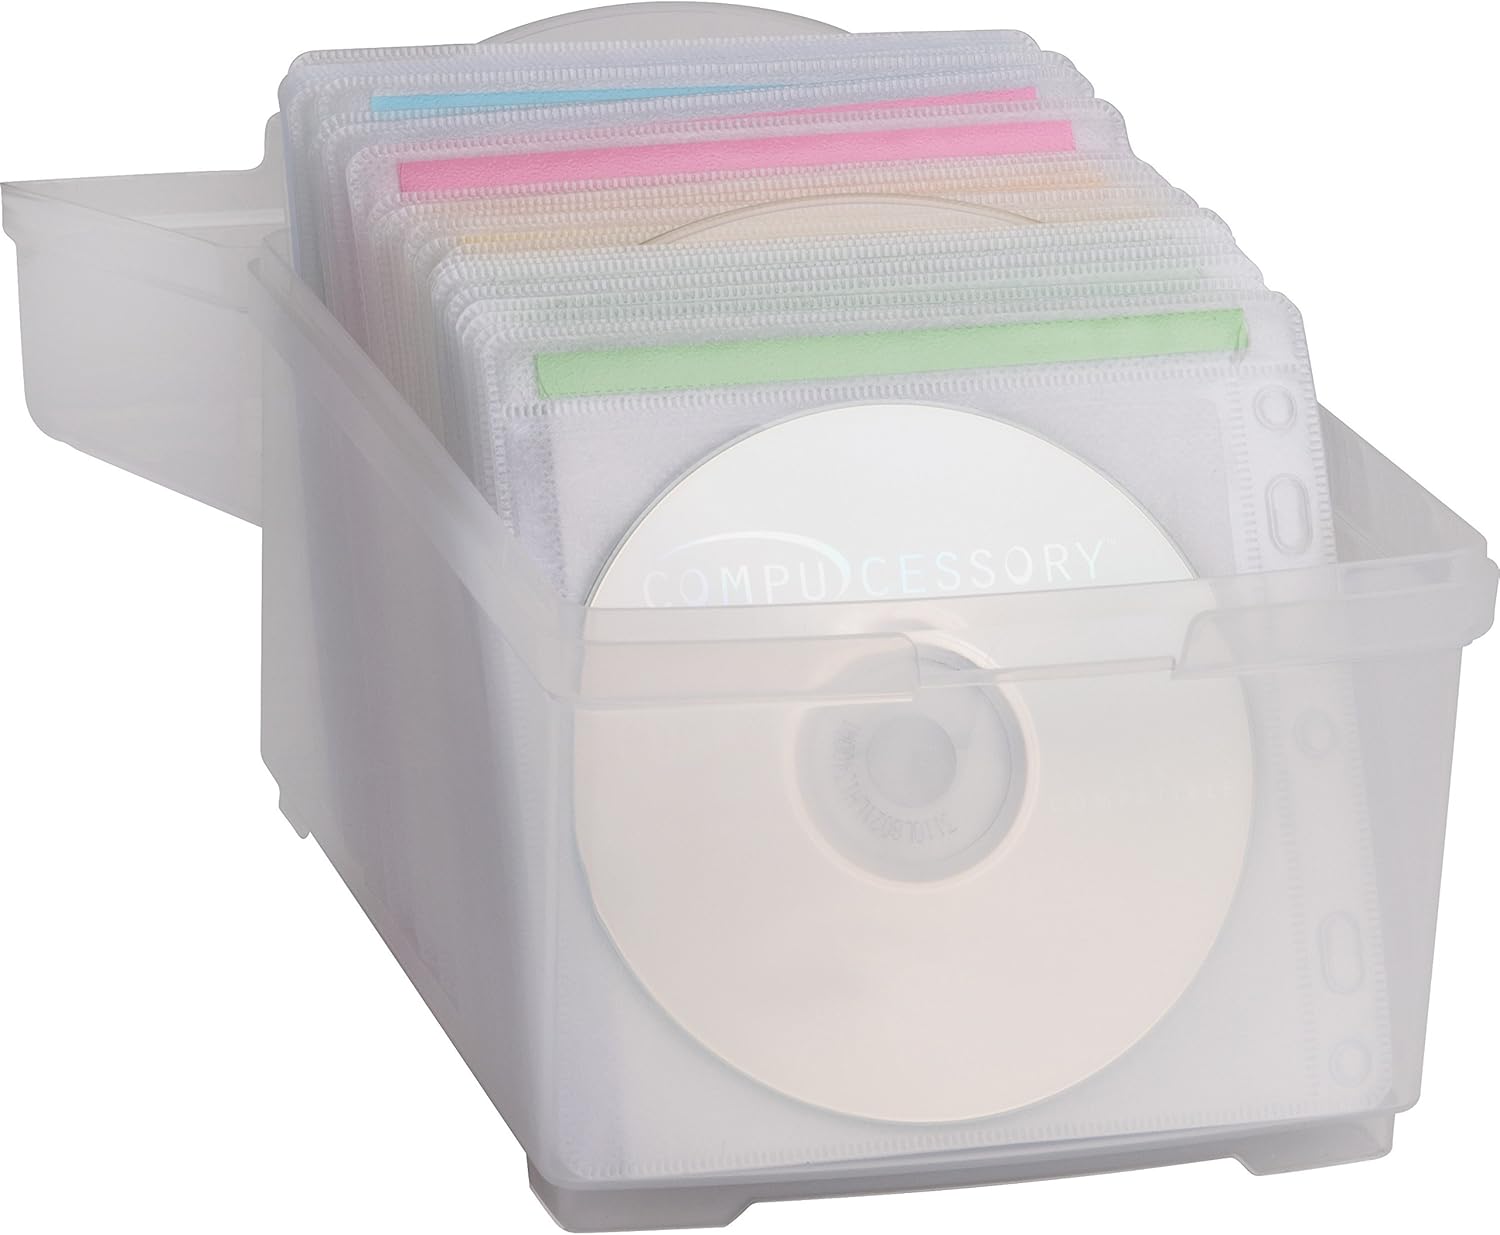
Compucessory 22292 CD Storage Box,w/50 Sleeves, 5-3/4"x7-1/2 x5-1/2, Clear
Category: Home Audio & Theater
Heavy-duty, CD/DVD storage box has a hinged lid that closes tightly to keep your media clean and organized. 50 double pocket sleeves hold up to 100 CDs/DVDs. Two dividers have header tabs. Storage box is made of polypropylene. Removable sleeves feature a nonwoven fabric lining to protect CD/DVD from scratches. Interior dimensions are 5-3/4" wide x 7-1/2" deep x 5-1/2" high.
Features: Sold as 1 EA.